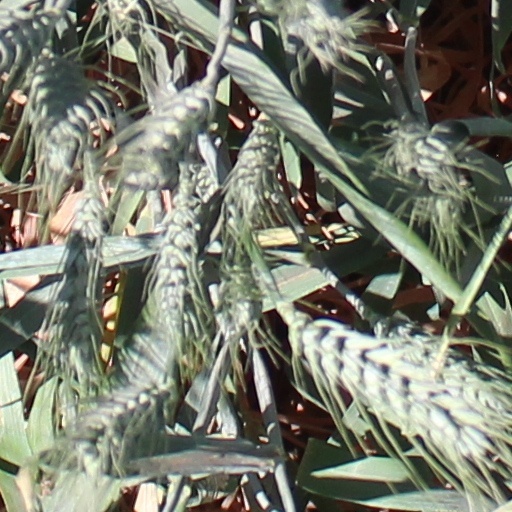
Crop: wheat